Herriard railway station

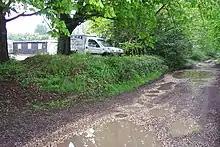
Station remains

Herriard railway station was a railway station in the village of Herriard, Hampshire, England. The station was a stop on the Basingstoke and Alton Light Railway until its closure in 1932. On Sunday, 19 August 1928, a crash scene from the film "The Wrecker" was filmed at Herriard. A set of SECR coaches and a Class F1 locomotive no. A148 were released on an incline to collide into a Foden steam lorry.